Black Hills

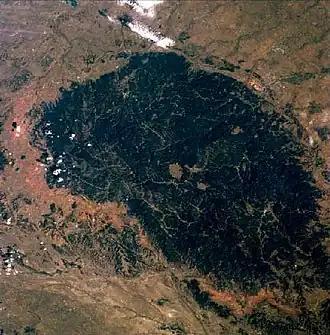
2006 Space Shuttle image of the Black Hills

The Arikara arrived by AD 1500, followed by the Cheyenne, Crow, Kiowa, and Arapaho. The Lakota (also known as Sioux) arrived from Minnesota in the 18th century and displaced the other tribes that lived there, who eventually moved to what became known as the Western United States. They claimed the land, which they called " (Black Mountains). The mountains commonly became known as the Black Hills ("Pahá Sápa" in Lakota).